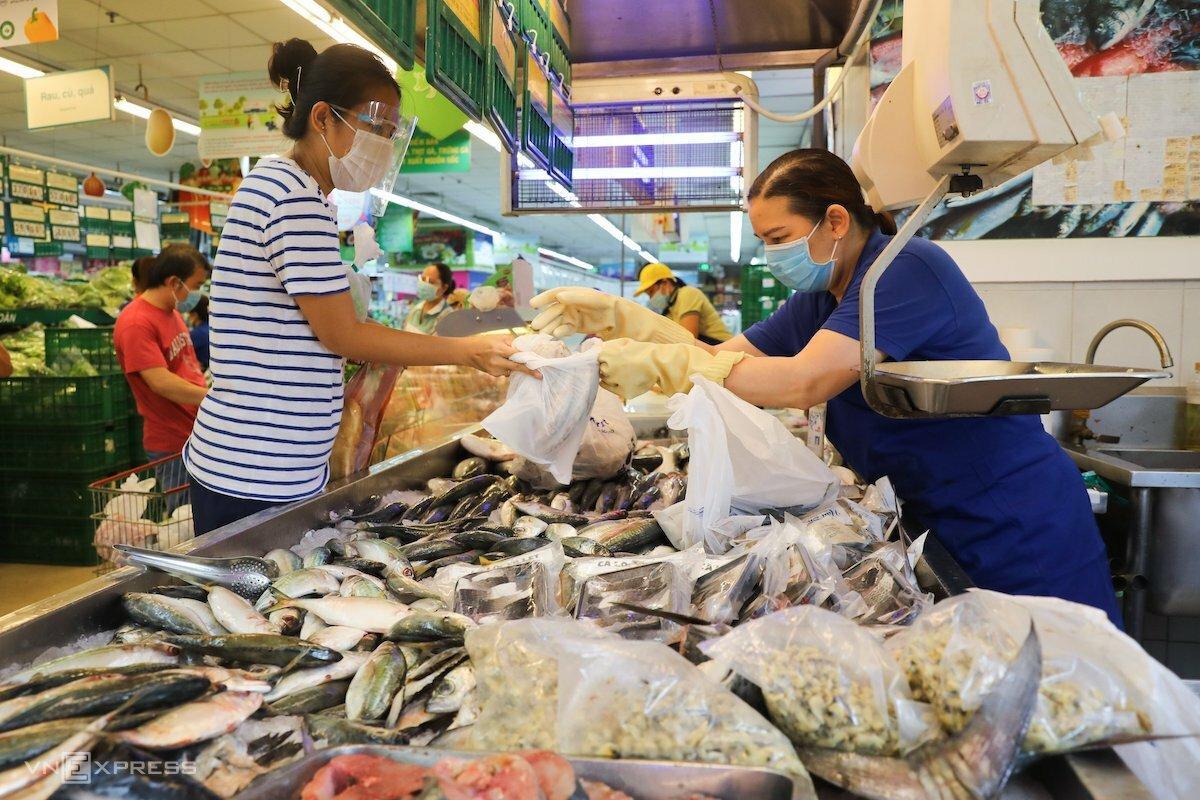
người phụ nữ mặc áo xanh dương đang đứng trong quầy bán cá